Alex Easton

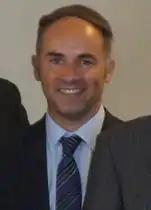
Easton in 2013

As a Democratic Unionist Party politician, he was first elected to North Down Borough Council in the 2001 local elections, and was re-elected to Council in the 2005 and 2011 elections.